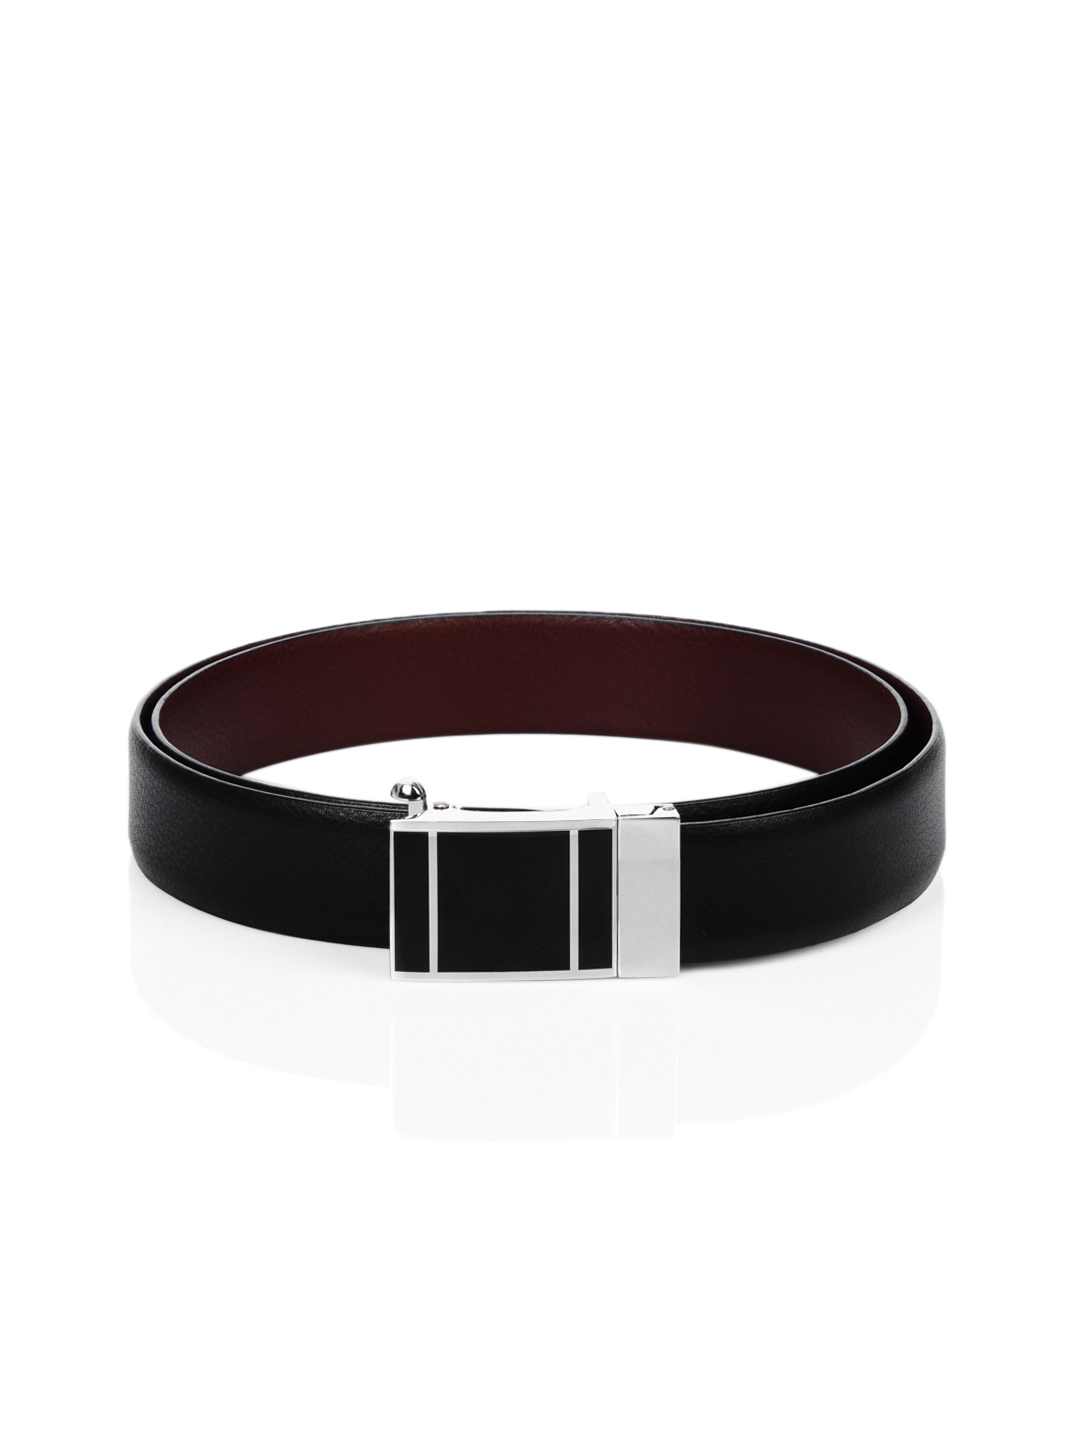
Turtle Men Reversible Leather Black Belt
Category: Accessories / Belts / Belts
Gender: Men
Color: Black
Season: Summer 2012
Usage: Formal